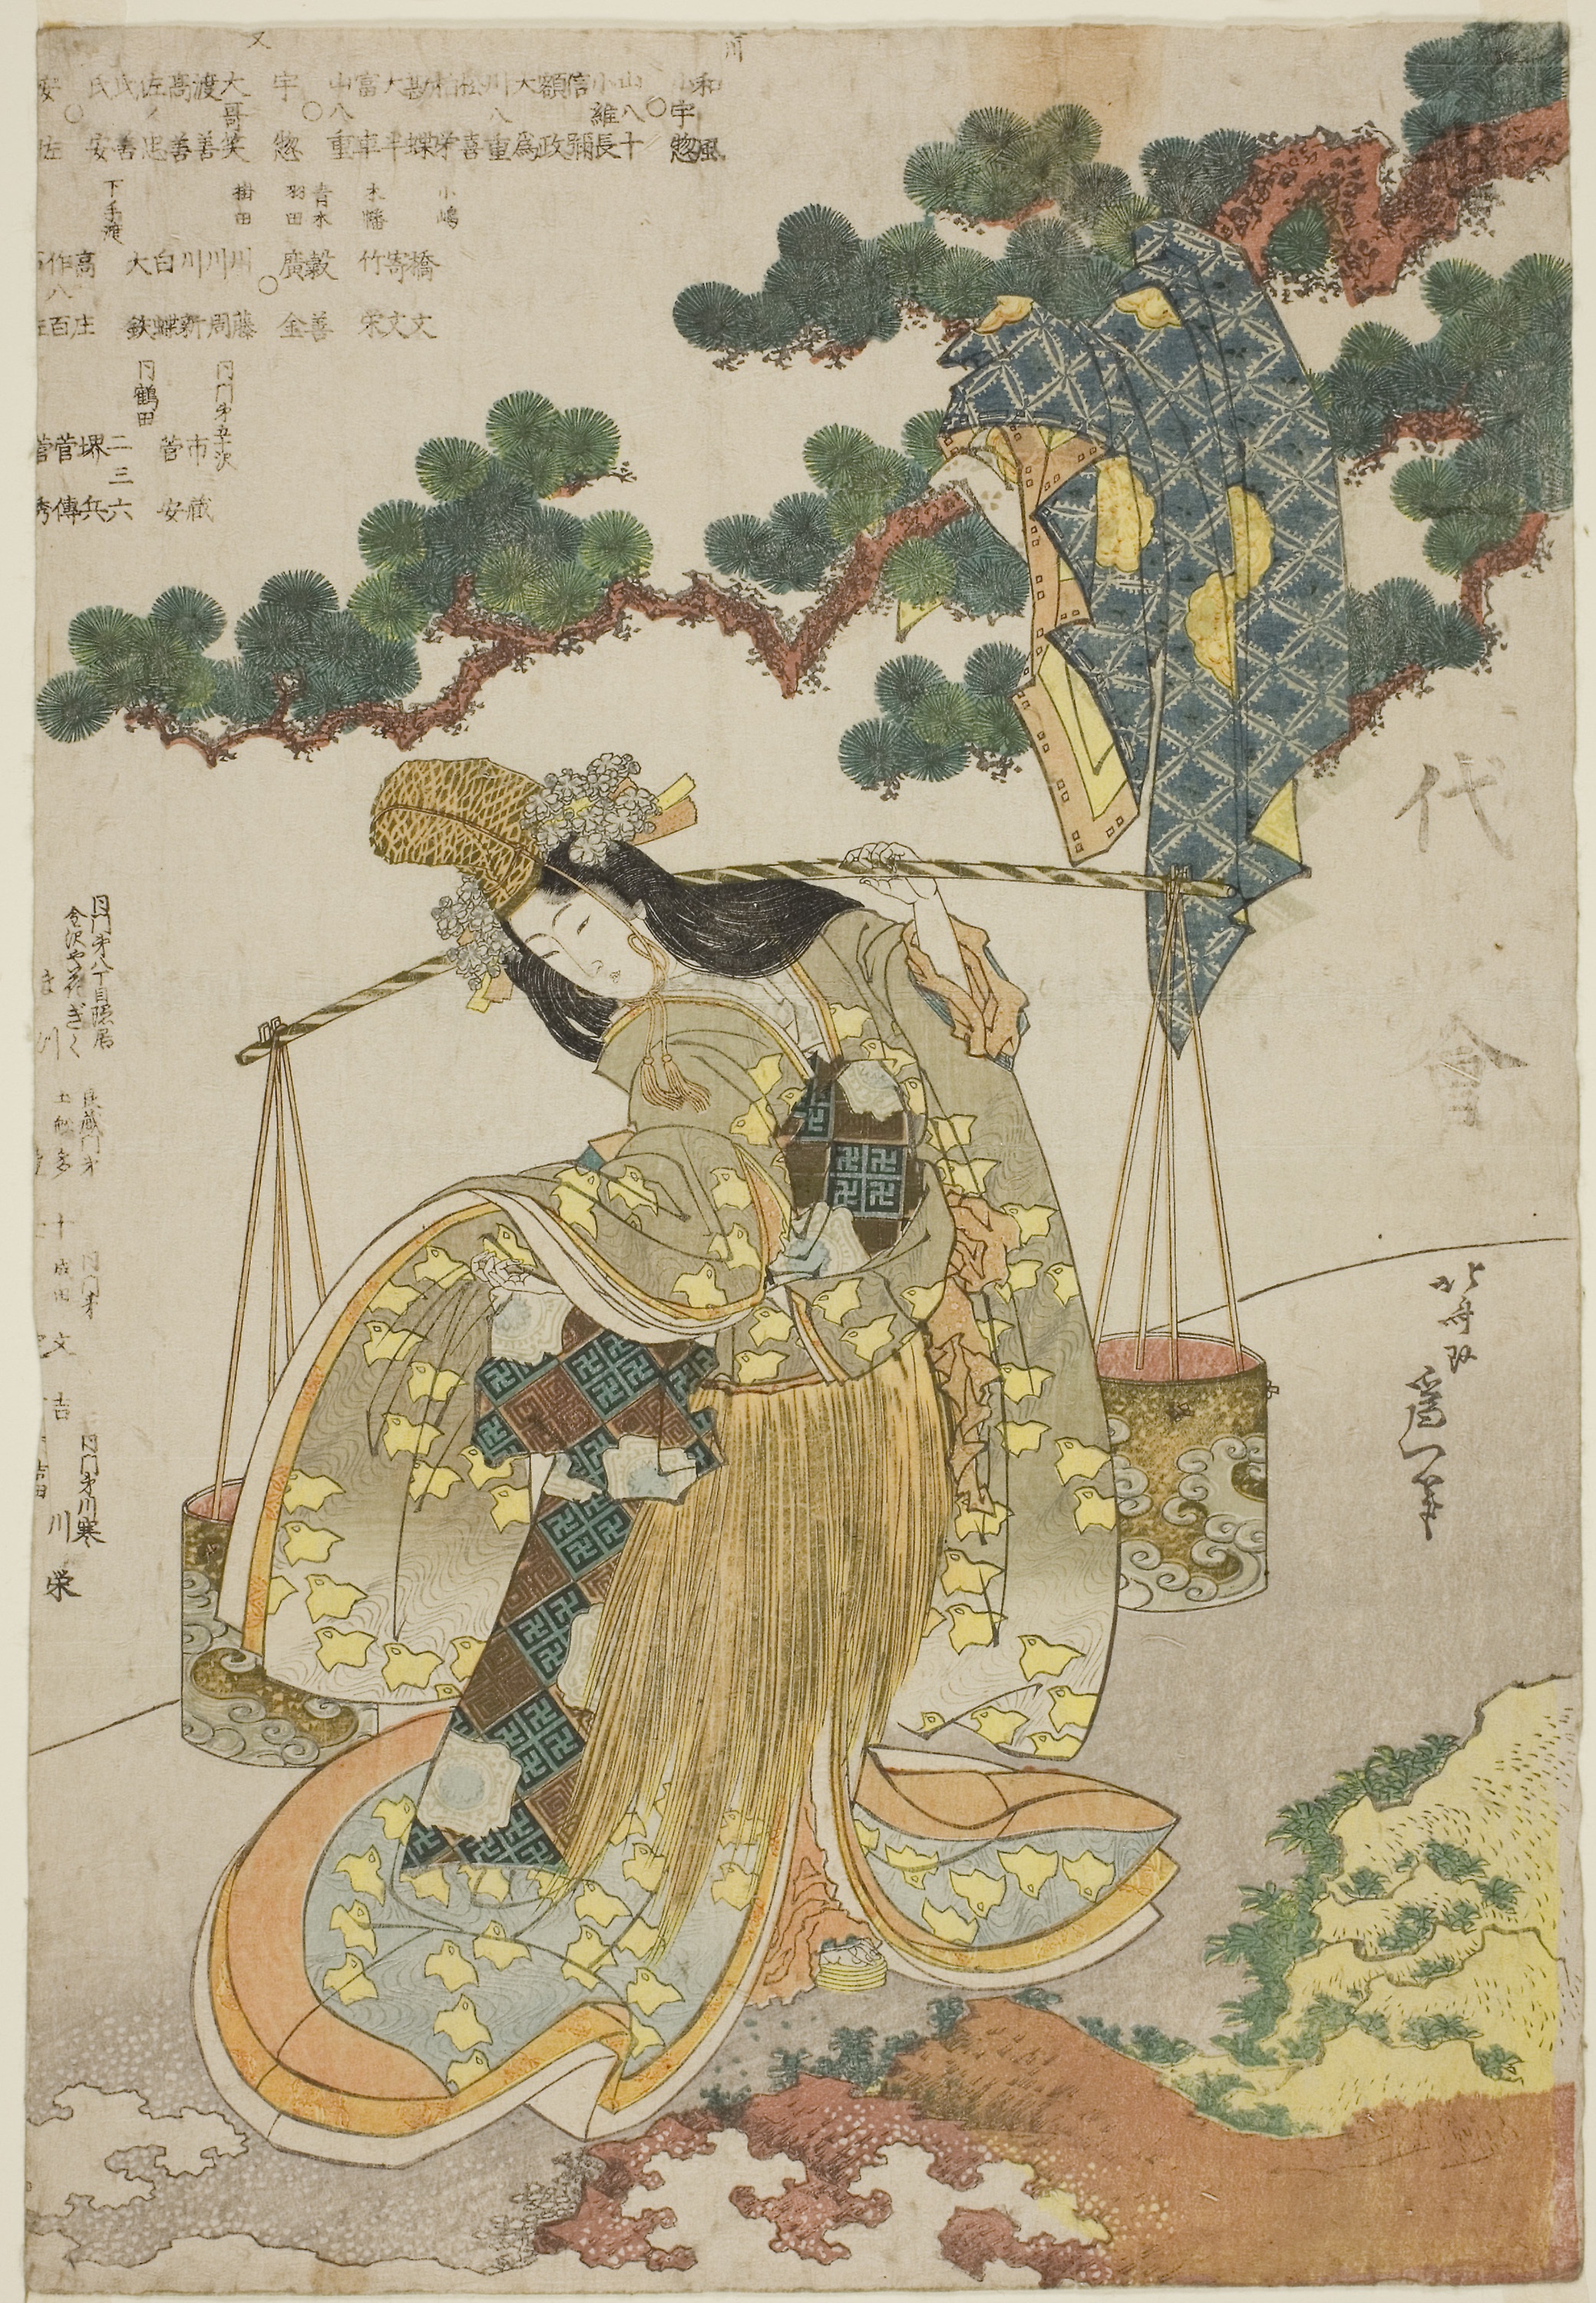
art, illustration, painting, botany, tree, textile, plant, tapestry, miniature